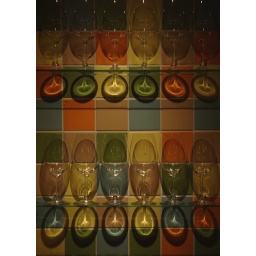
The glasses were standing on shelves of glass, with the light coming from above - which created interesting shadows!